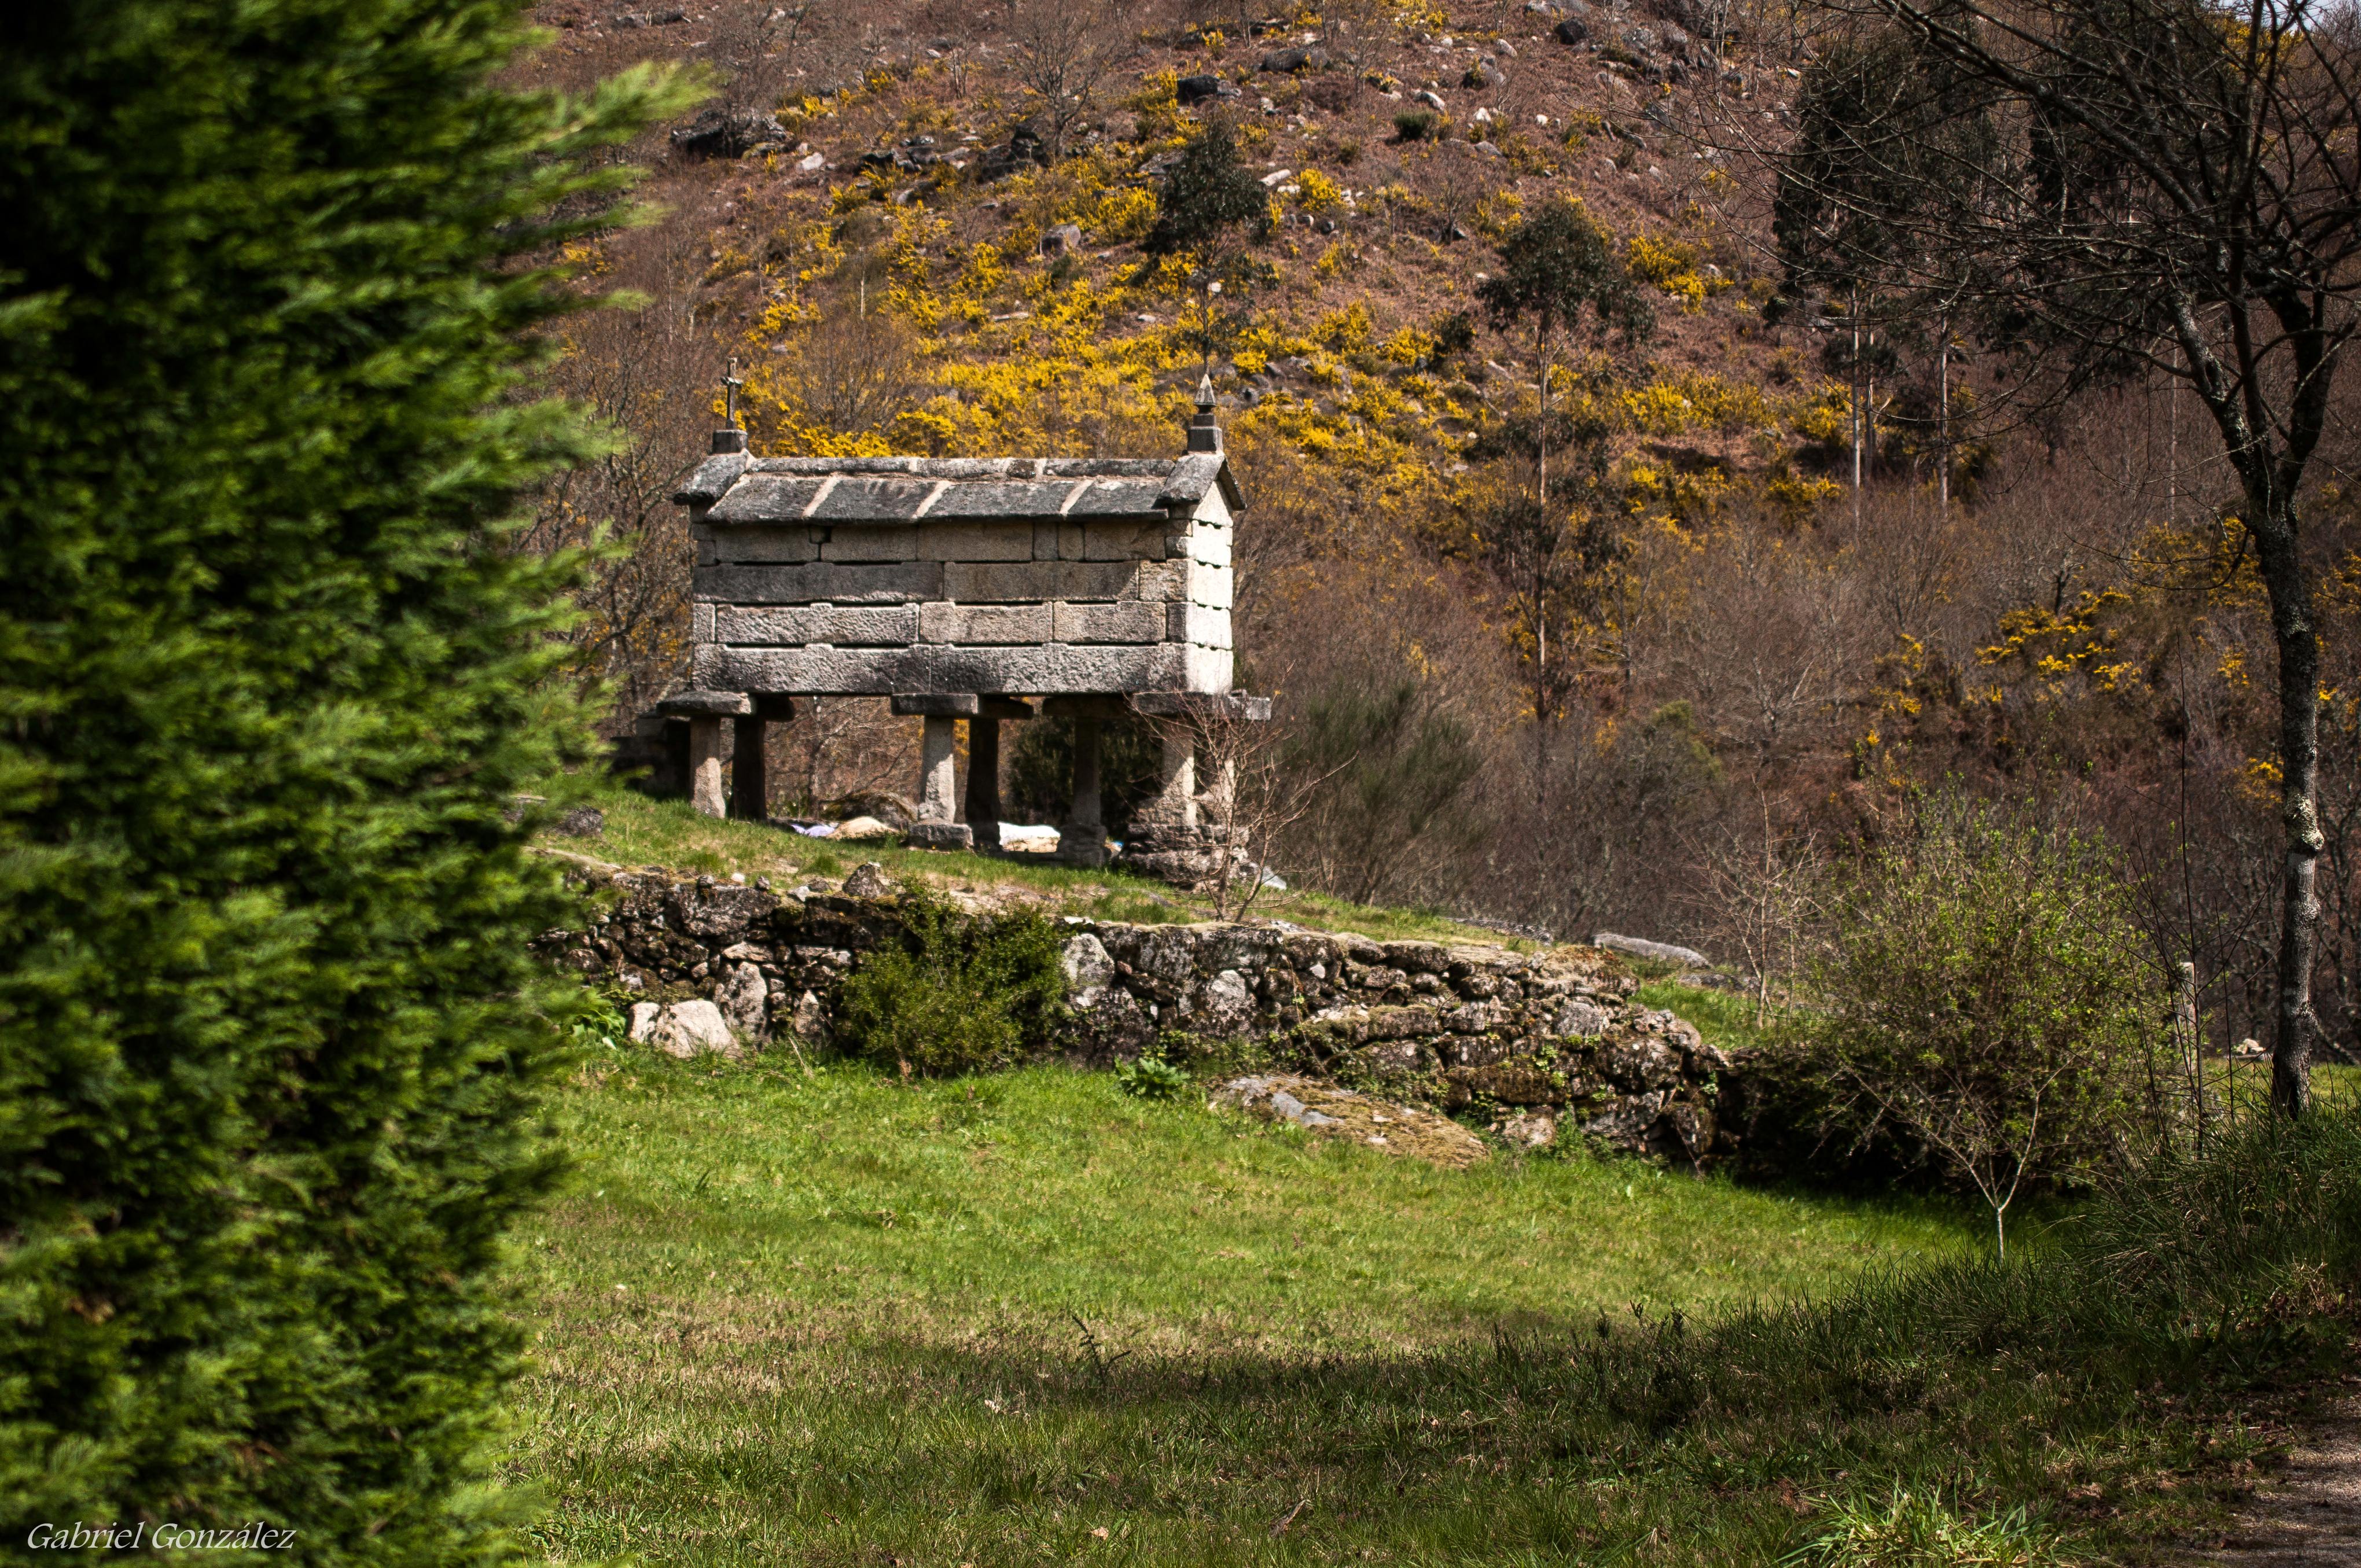
landscape, tree, mountain, village, autumn, spain, ruins, espaa, galicia, pontevedra, paisajes, woodland, nikond90, ggl1, gaby1, sigma50500mm, 50500, gabrielcorua, xelodegalicia, pontevedragaliciaespaa, rural area